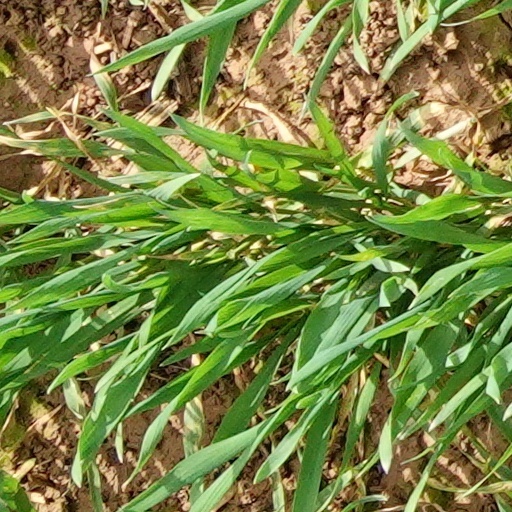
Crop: wheat